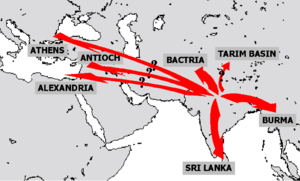
Religion i Sydasien / Buddhisme
Buddhistiske missionsrejser under Ashokas regeringstid (260 - 218 f.v.t.
Religion i Sydasien er præget af områdets høje grad af etnisk, sproglig og kulturel diversitet; det betyder at fx traditionalisme blandes med modernitet i den moderne indiske stat, at og tolerance og religiøs åbenhed eksisterer side om side med blodige religiøse konflikter i fx Pakistan. De mange forskellige folkeslag, religioner og religiøse grupperinger er et resultatet af den indiske historie, der er præget at både indvandringer, erobringer, imperiers kollaps og den dynamik tætbefolkede områder skaber.